Pookie (vehicle)

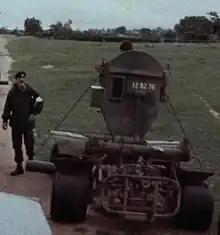
A Pookie deployed in 1979

The Pookie MRAP vehicle was created to deal with the constant mining of roadways during the Rhodesian Bush War.